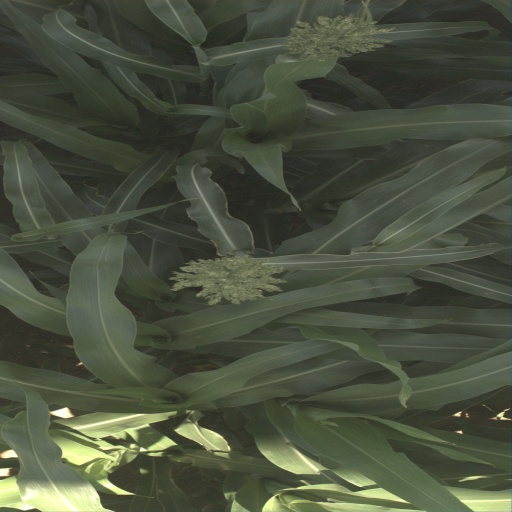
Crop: sorghum